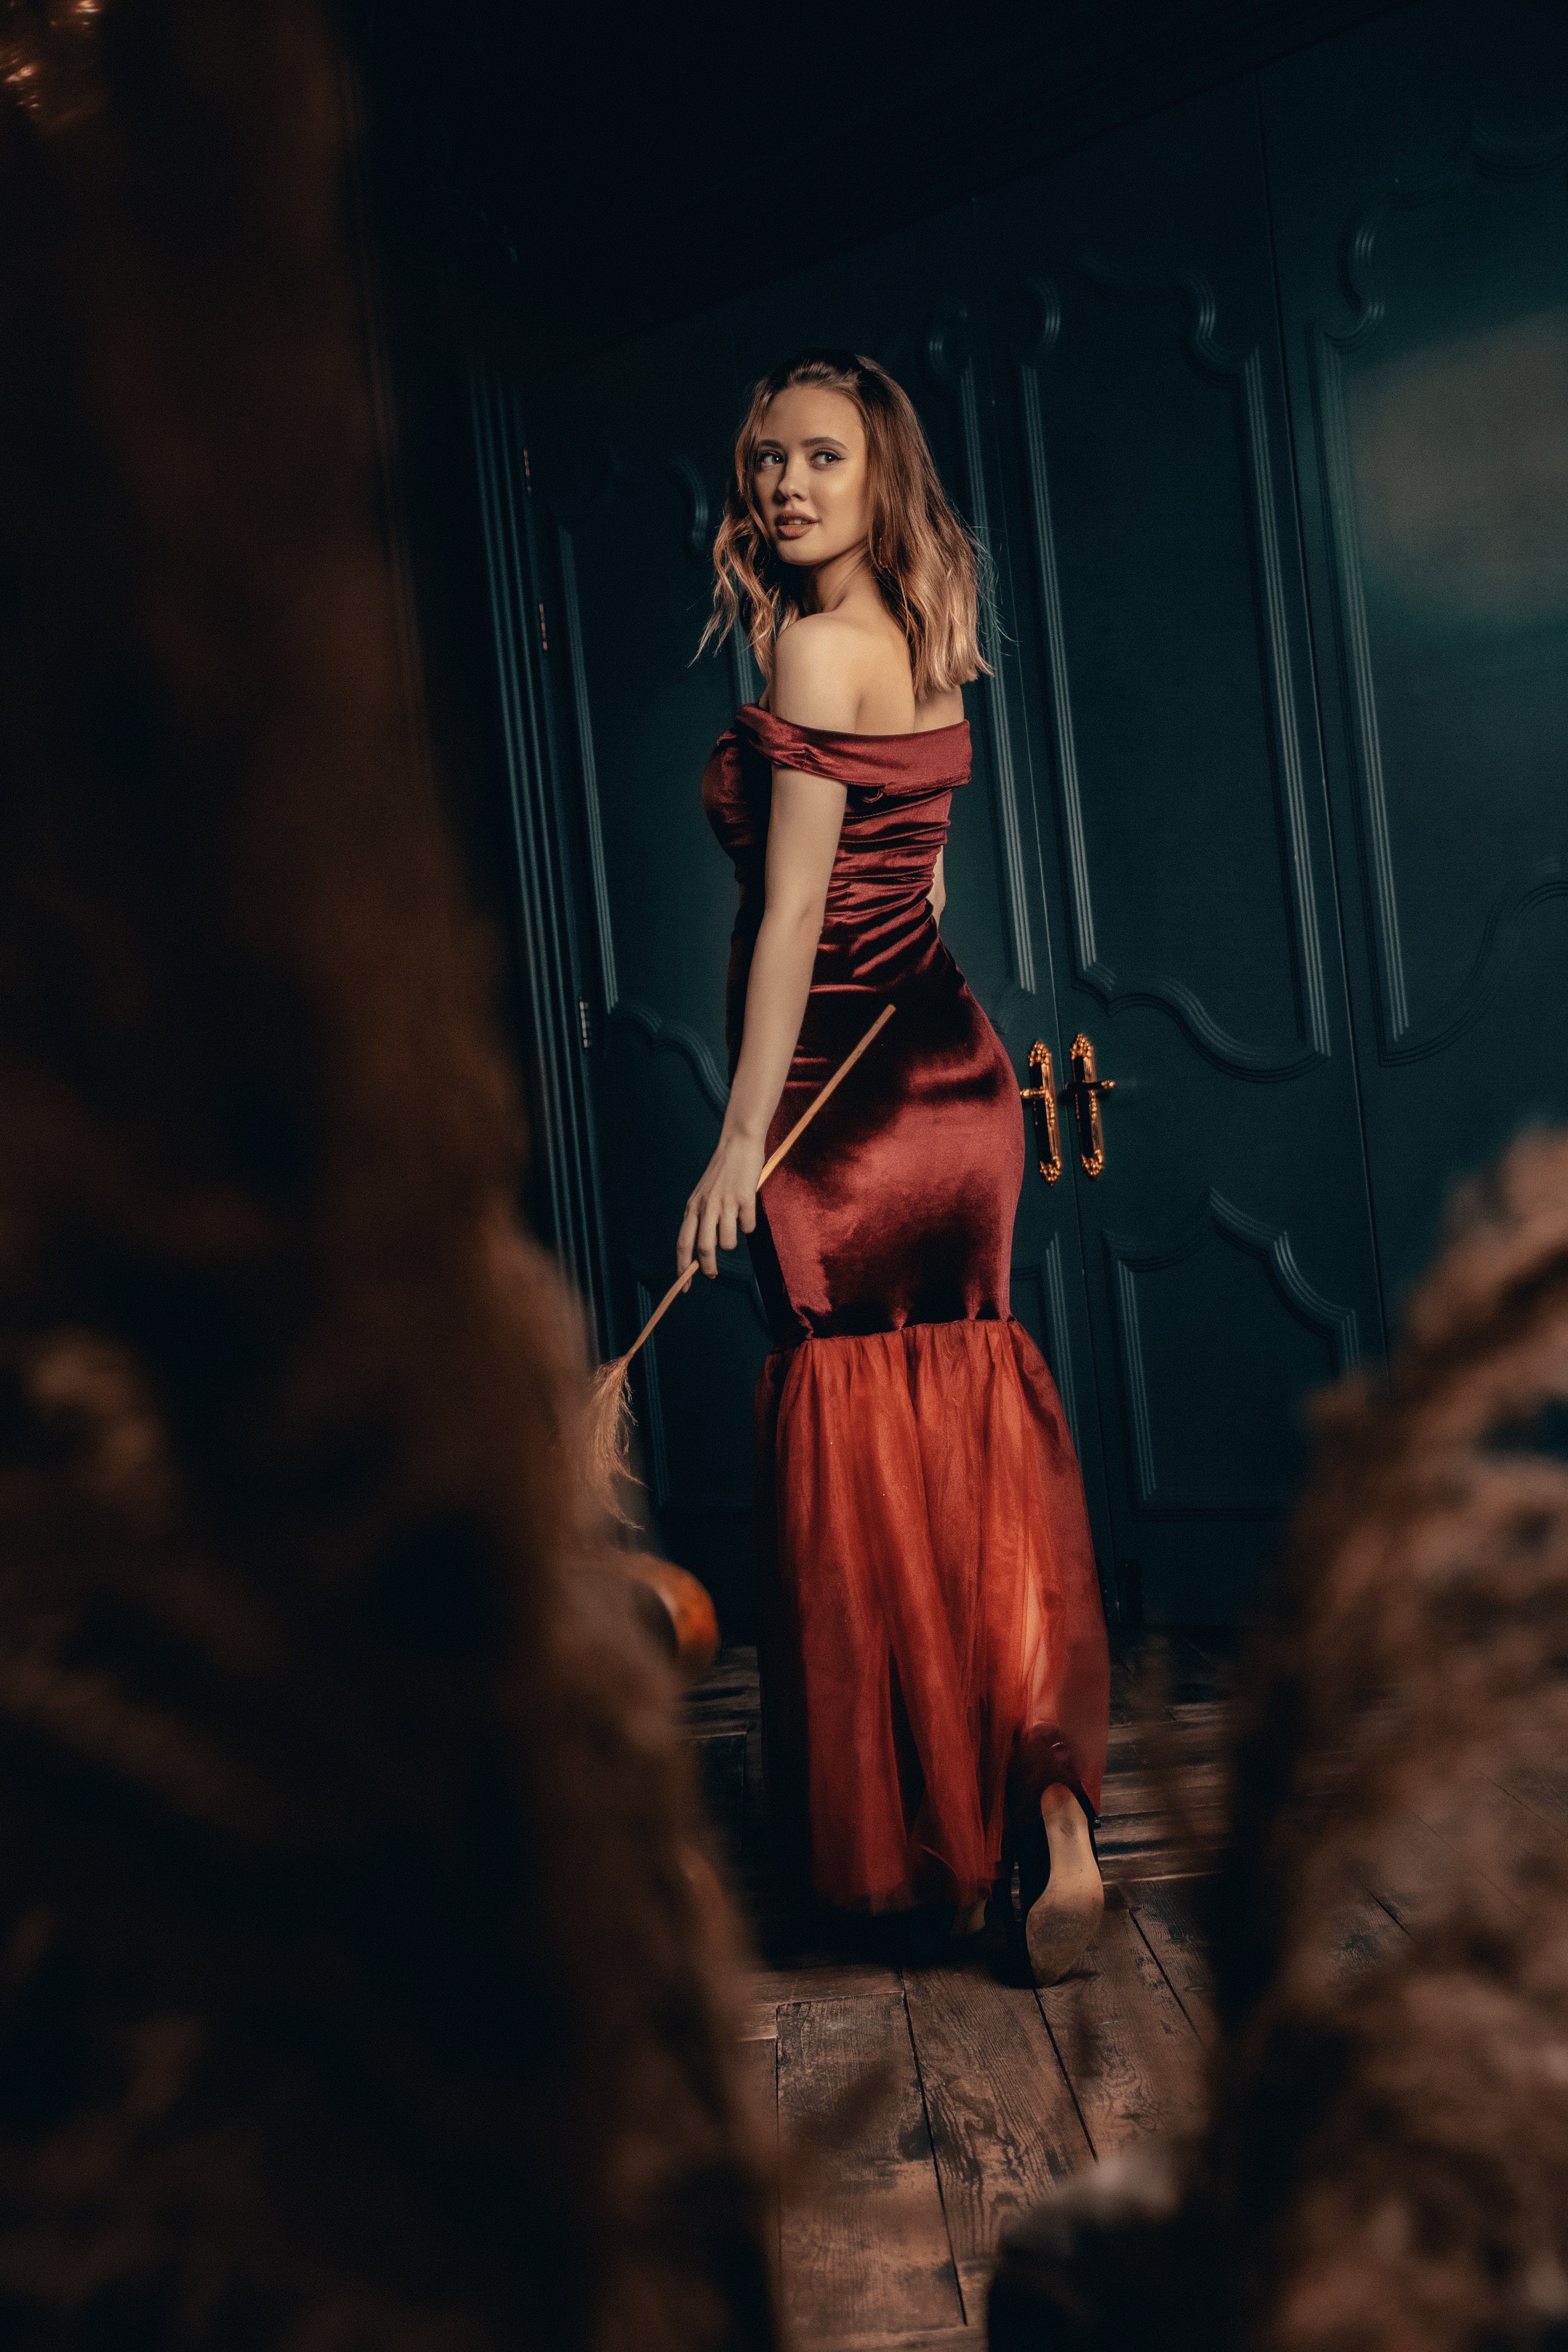
woman, One piece garment, flash photography, human body, waist, entertainment, fashion design, fashion model, lipstick, performing arts, day dress, formal wear, long hair, event, haute couture, darkness, blond, gown, jewellery, cg artwork, magenta, performance art, brown hair, cocktail dress, abdomen, costume design, performance, fun, thigh, public event, flesh, stage, night, fashion show, curtain, ruffle, room, fur